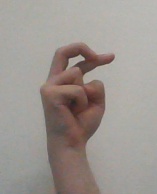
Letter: zay